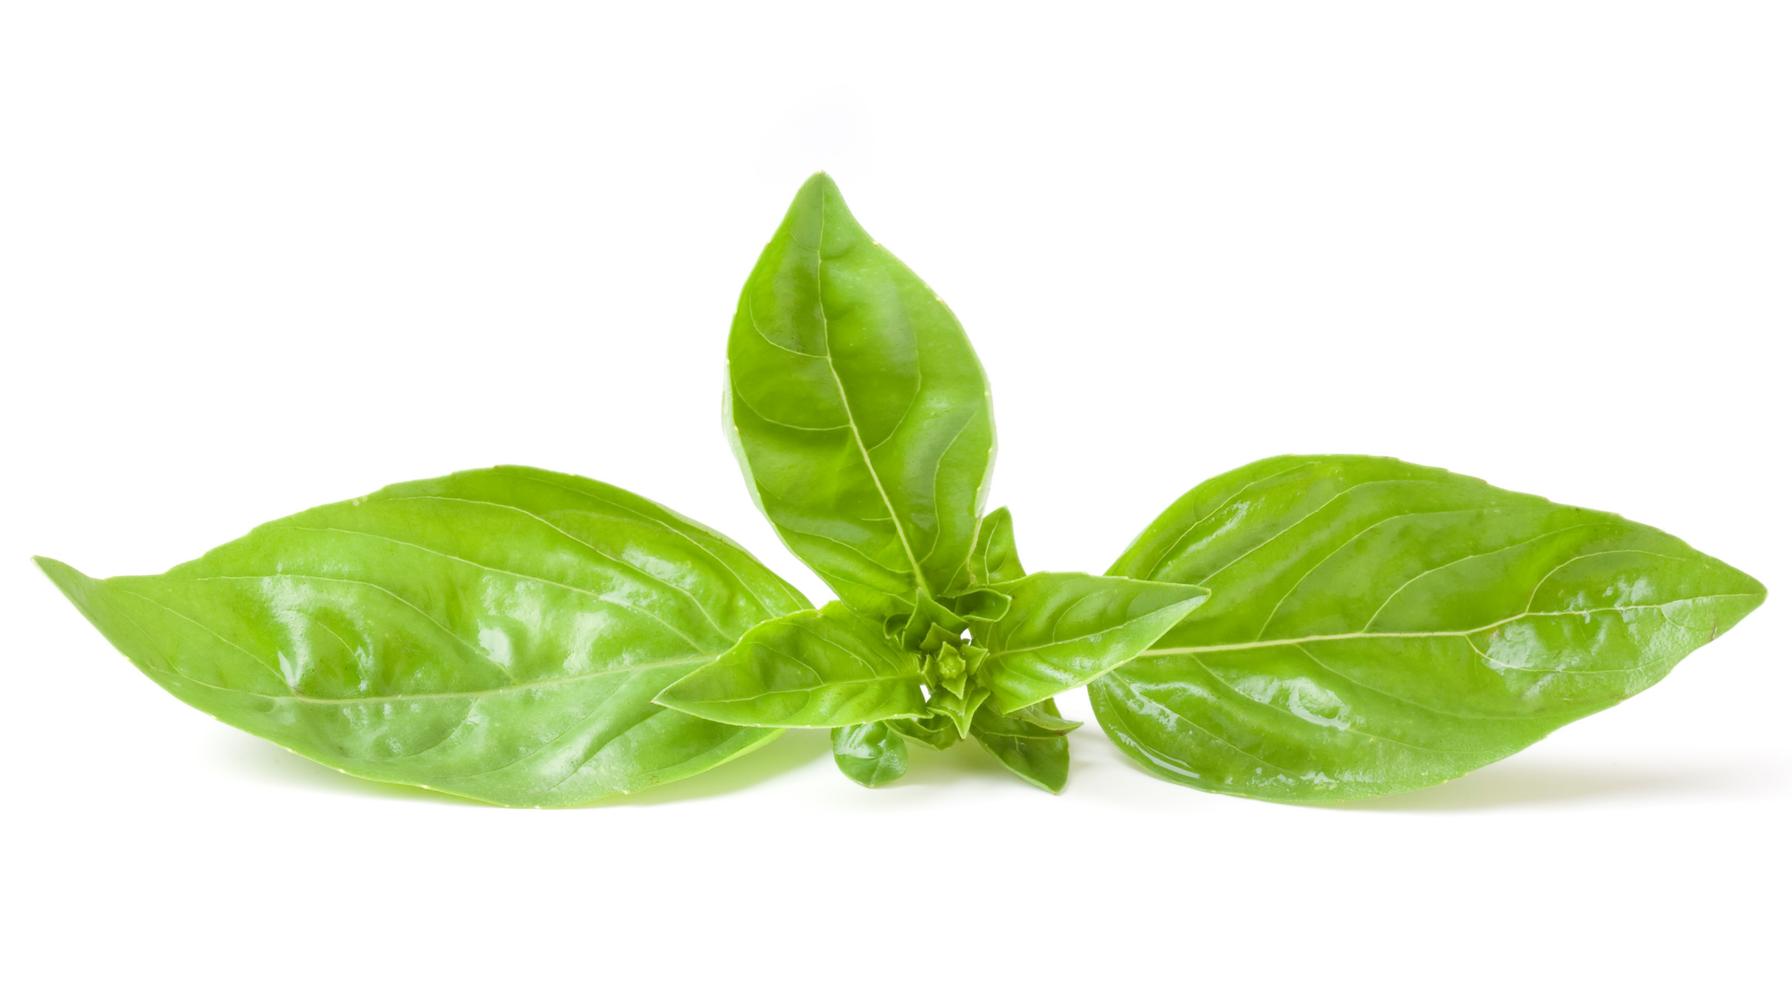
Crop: unknown
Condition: basil